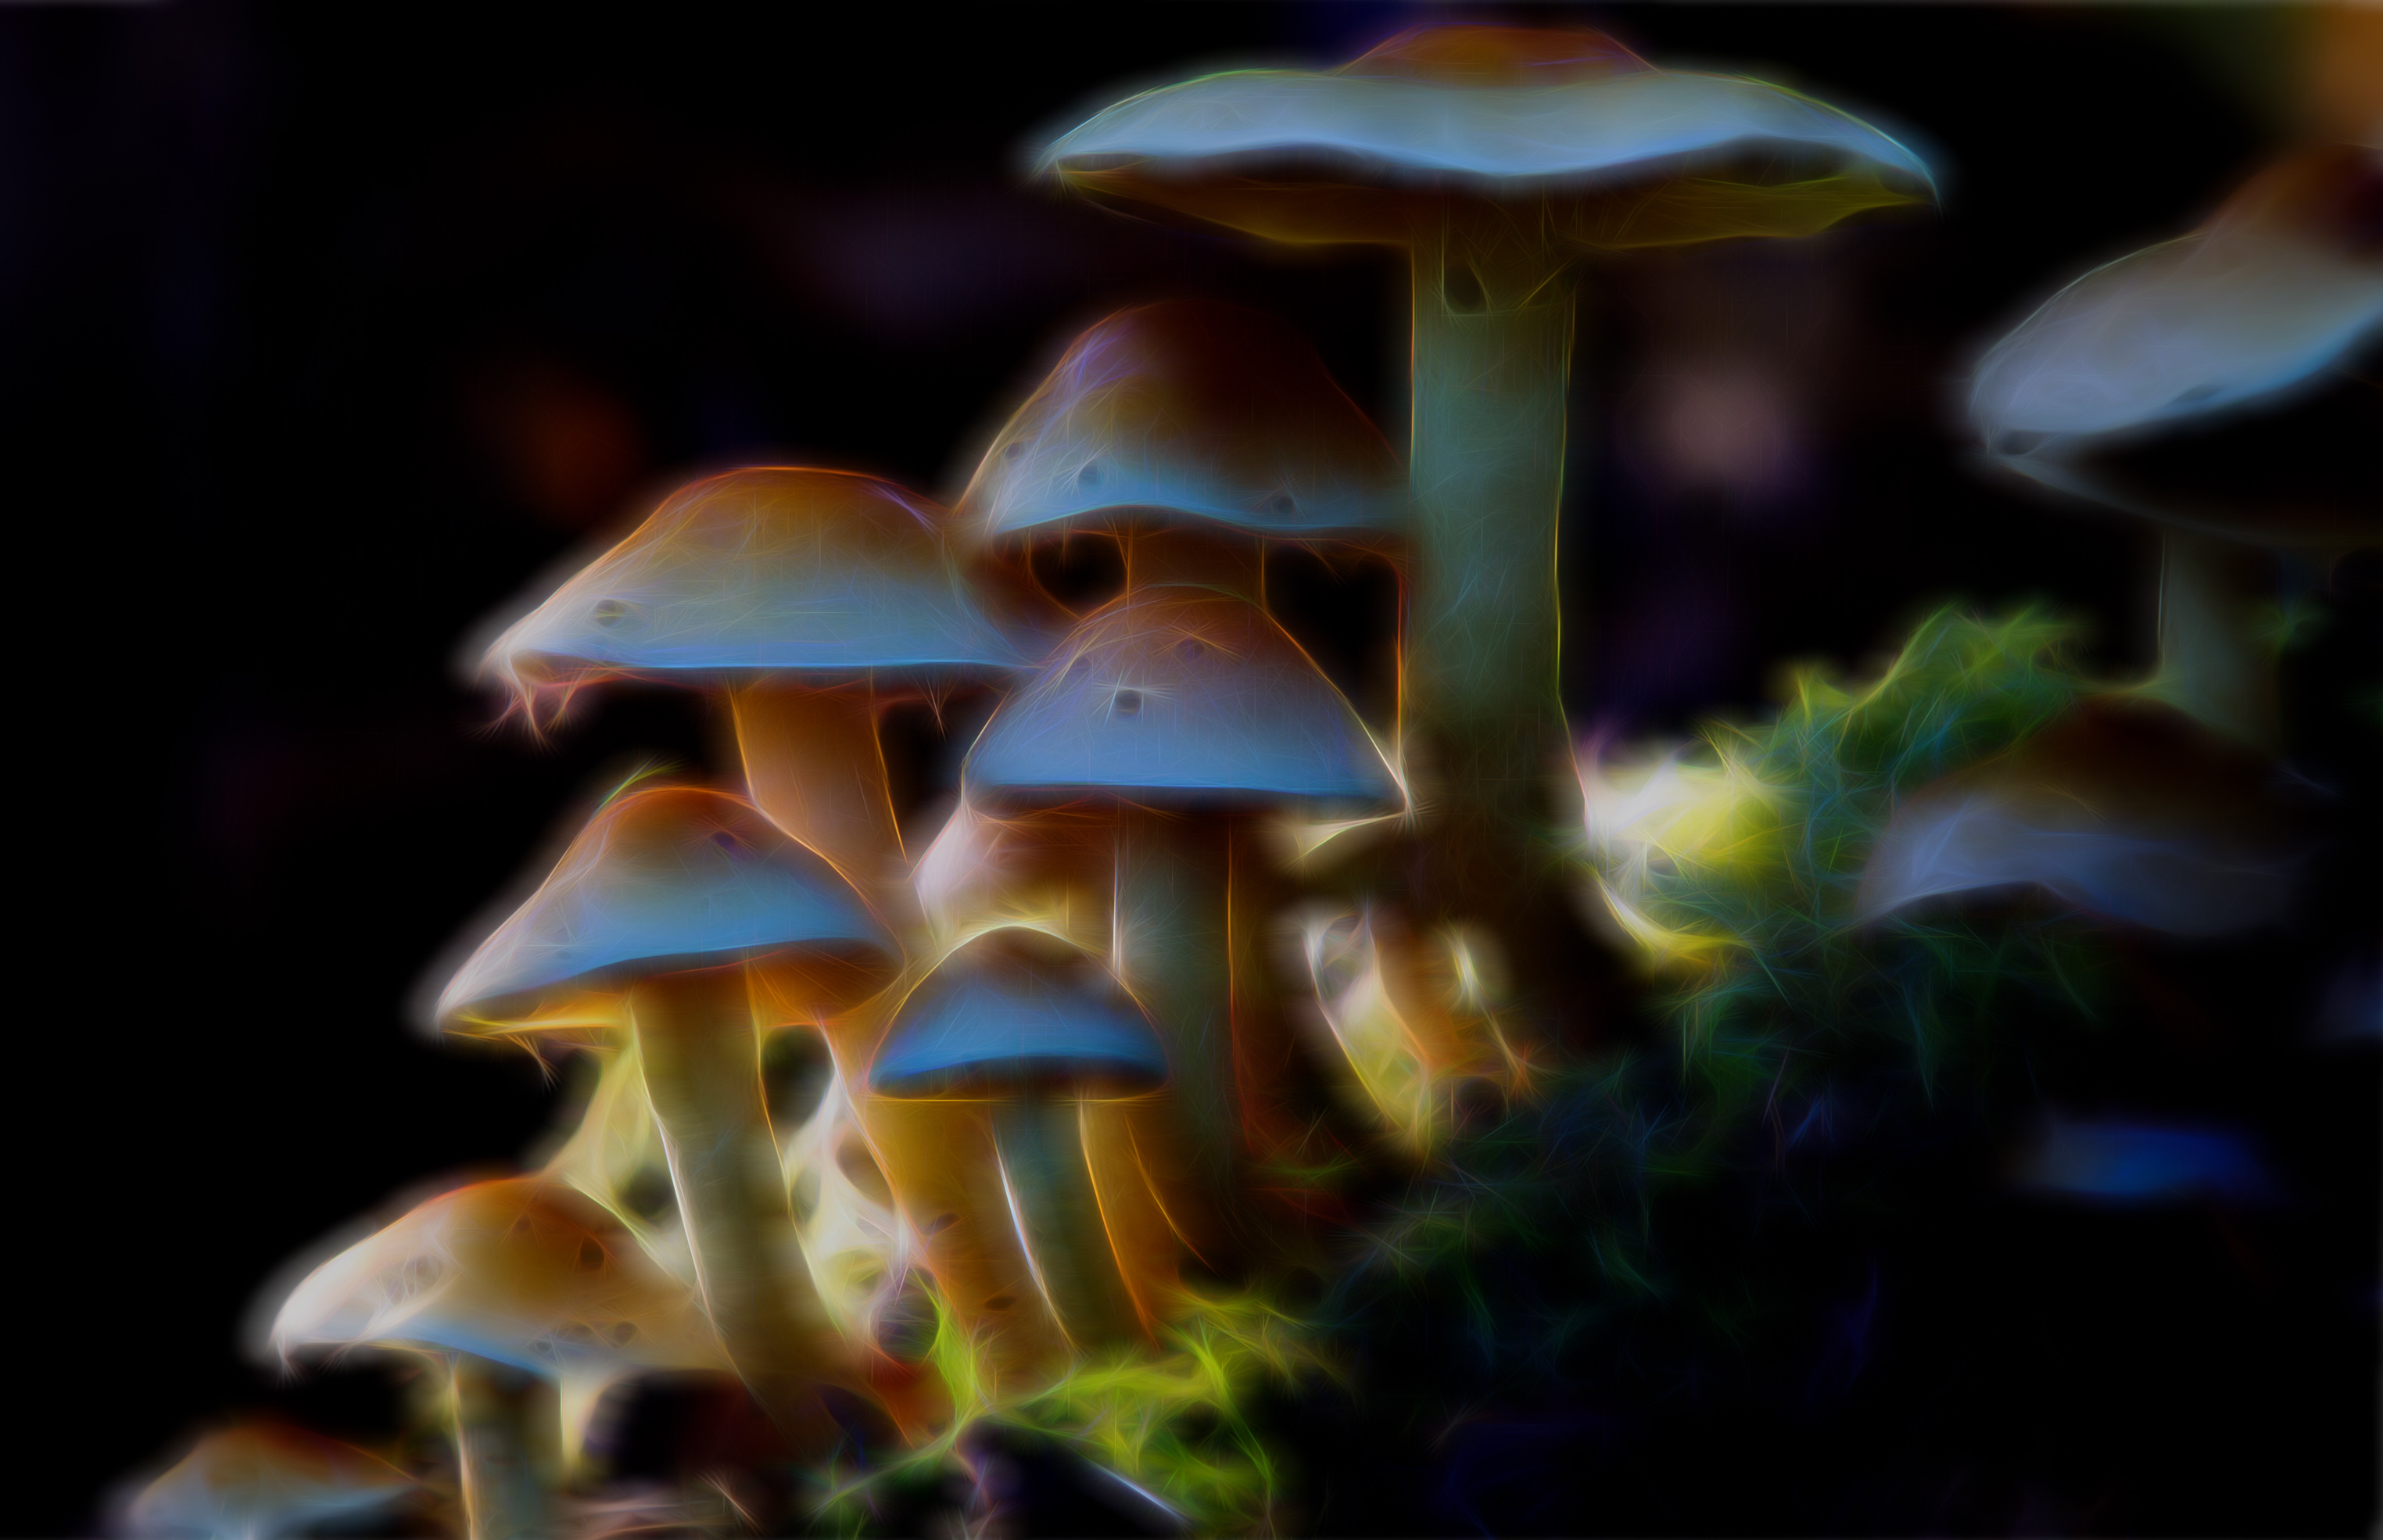
nature, light, leaf, flower, green, color, macro, flora, mushrooms, fantasia, naturaleza, setas, fantasy, screenshot, ggl1, gaby1, xovesphoto, sonya77, minolta100mm, macro photography, computer wallpaper